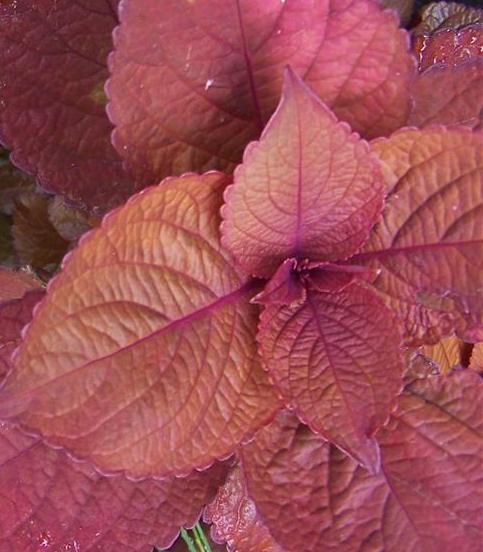
Texture: veined